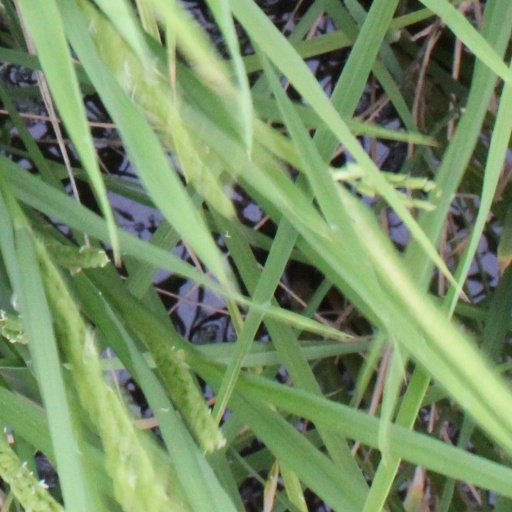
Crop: rice